Sheppard–Yonge station

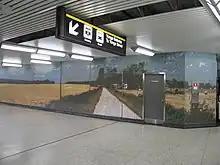
Spiegel's "Immersion Land"

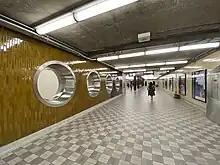
Circle wall

The station on the Sheppard line was designed by architectural firm NORR Limited. The construction of the Sheppard line included the integration of the bus terminal at street level into the fare-paid zone.